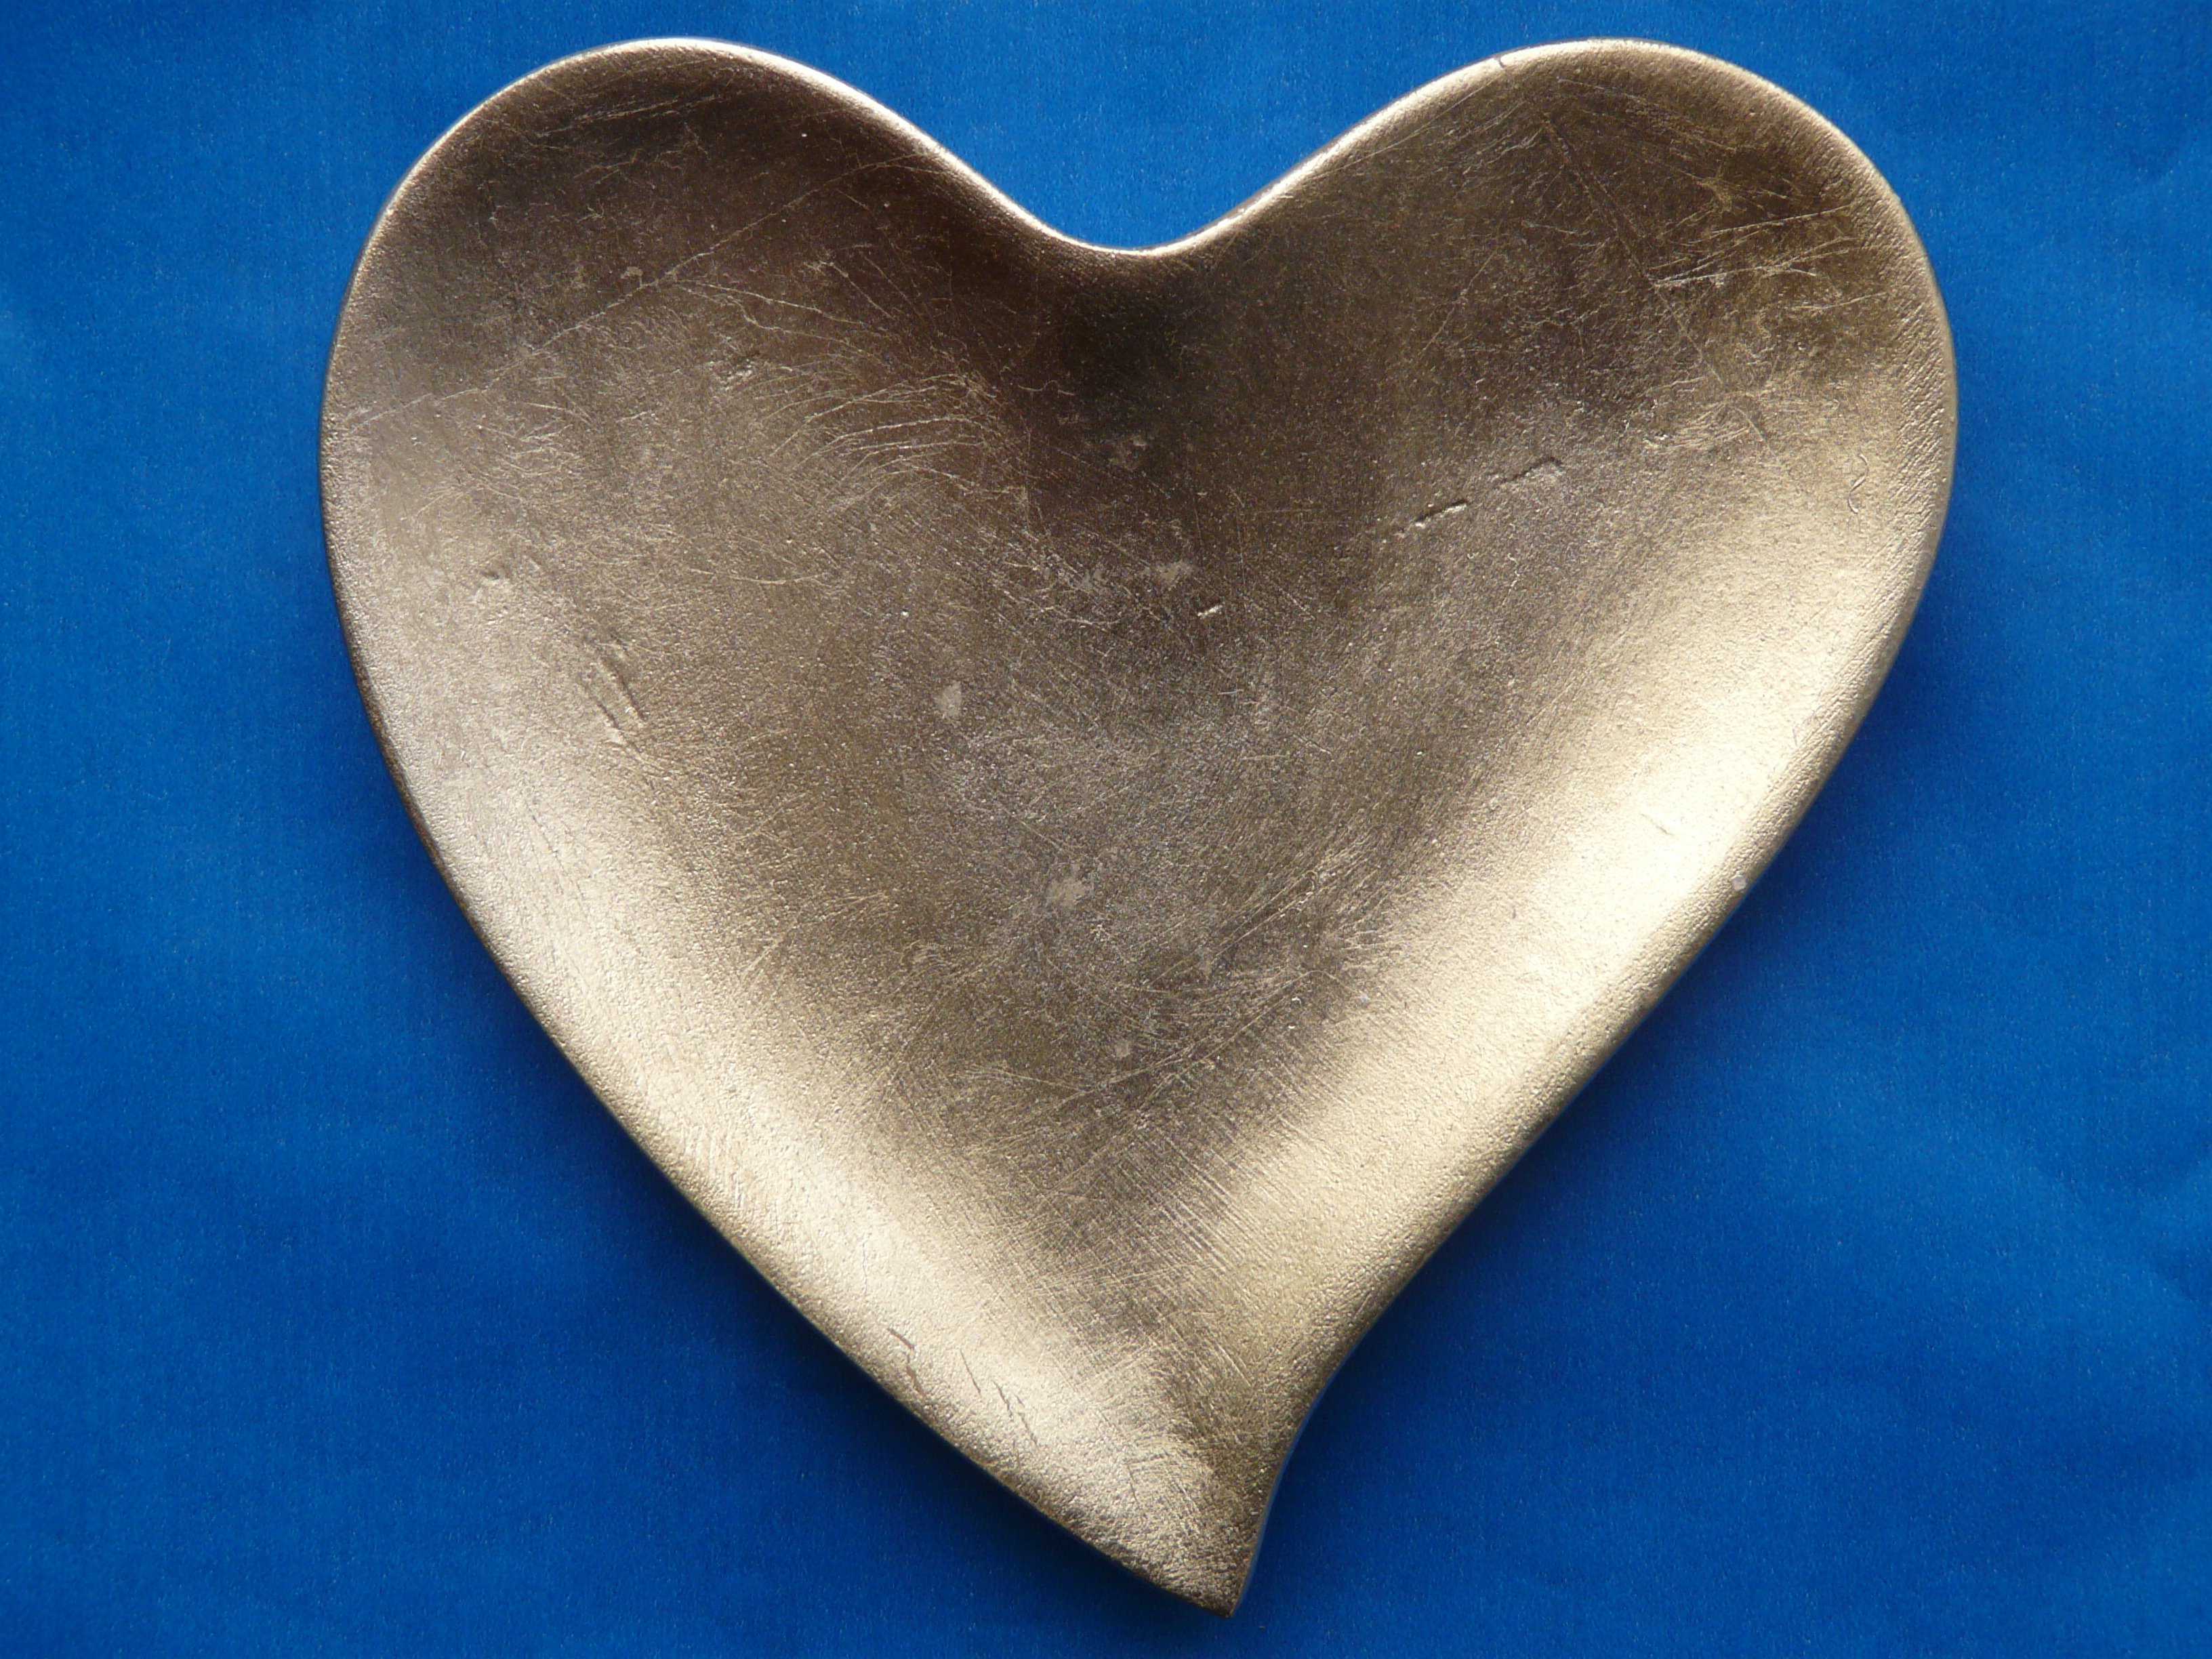
cute, love, heart, golden, shine, metal, material, shell, human body, organ, gloss